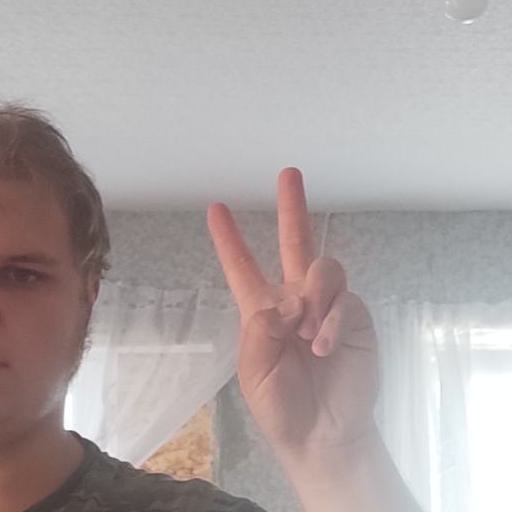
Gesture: peace